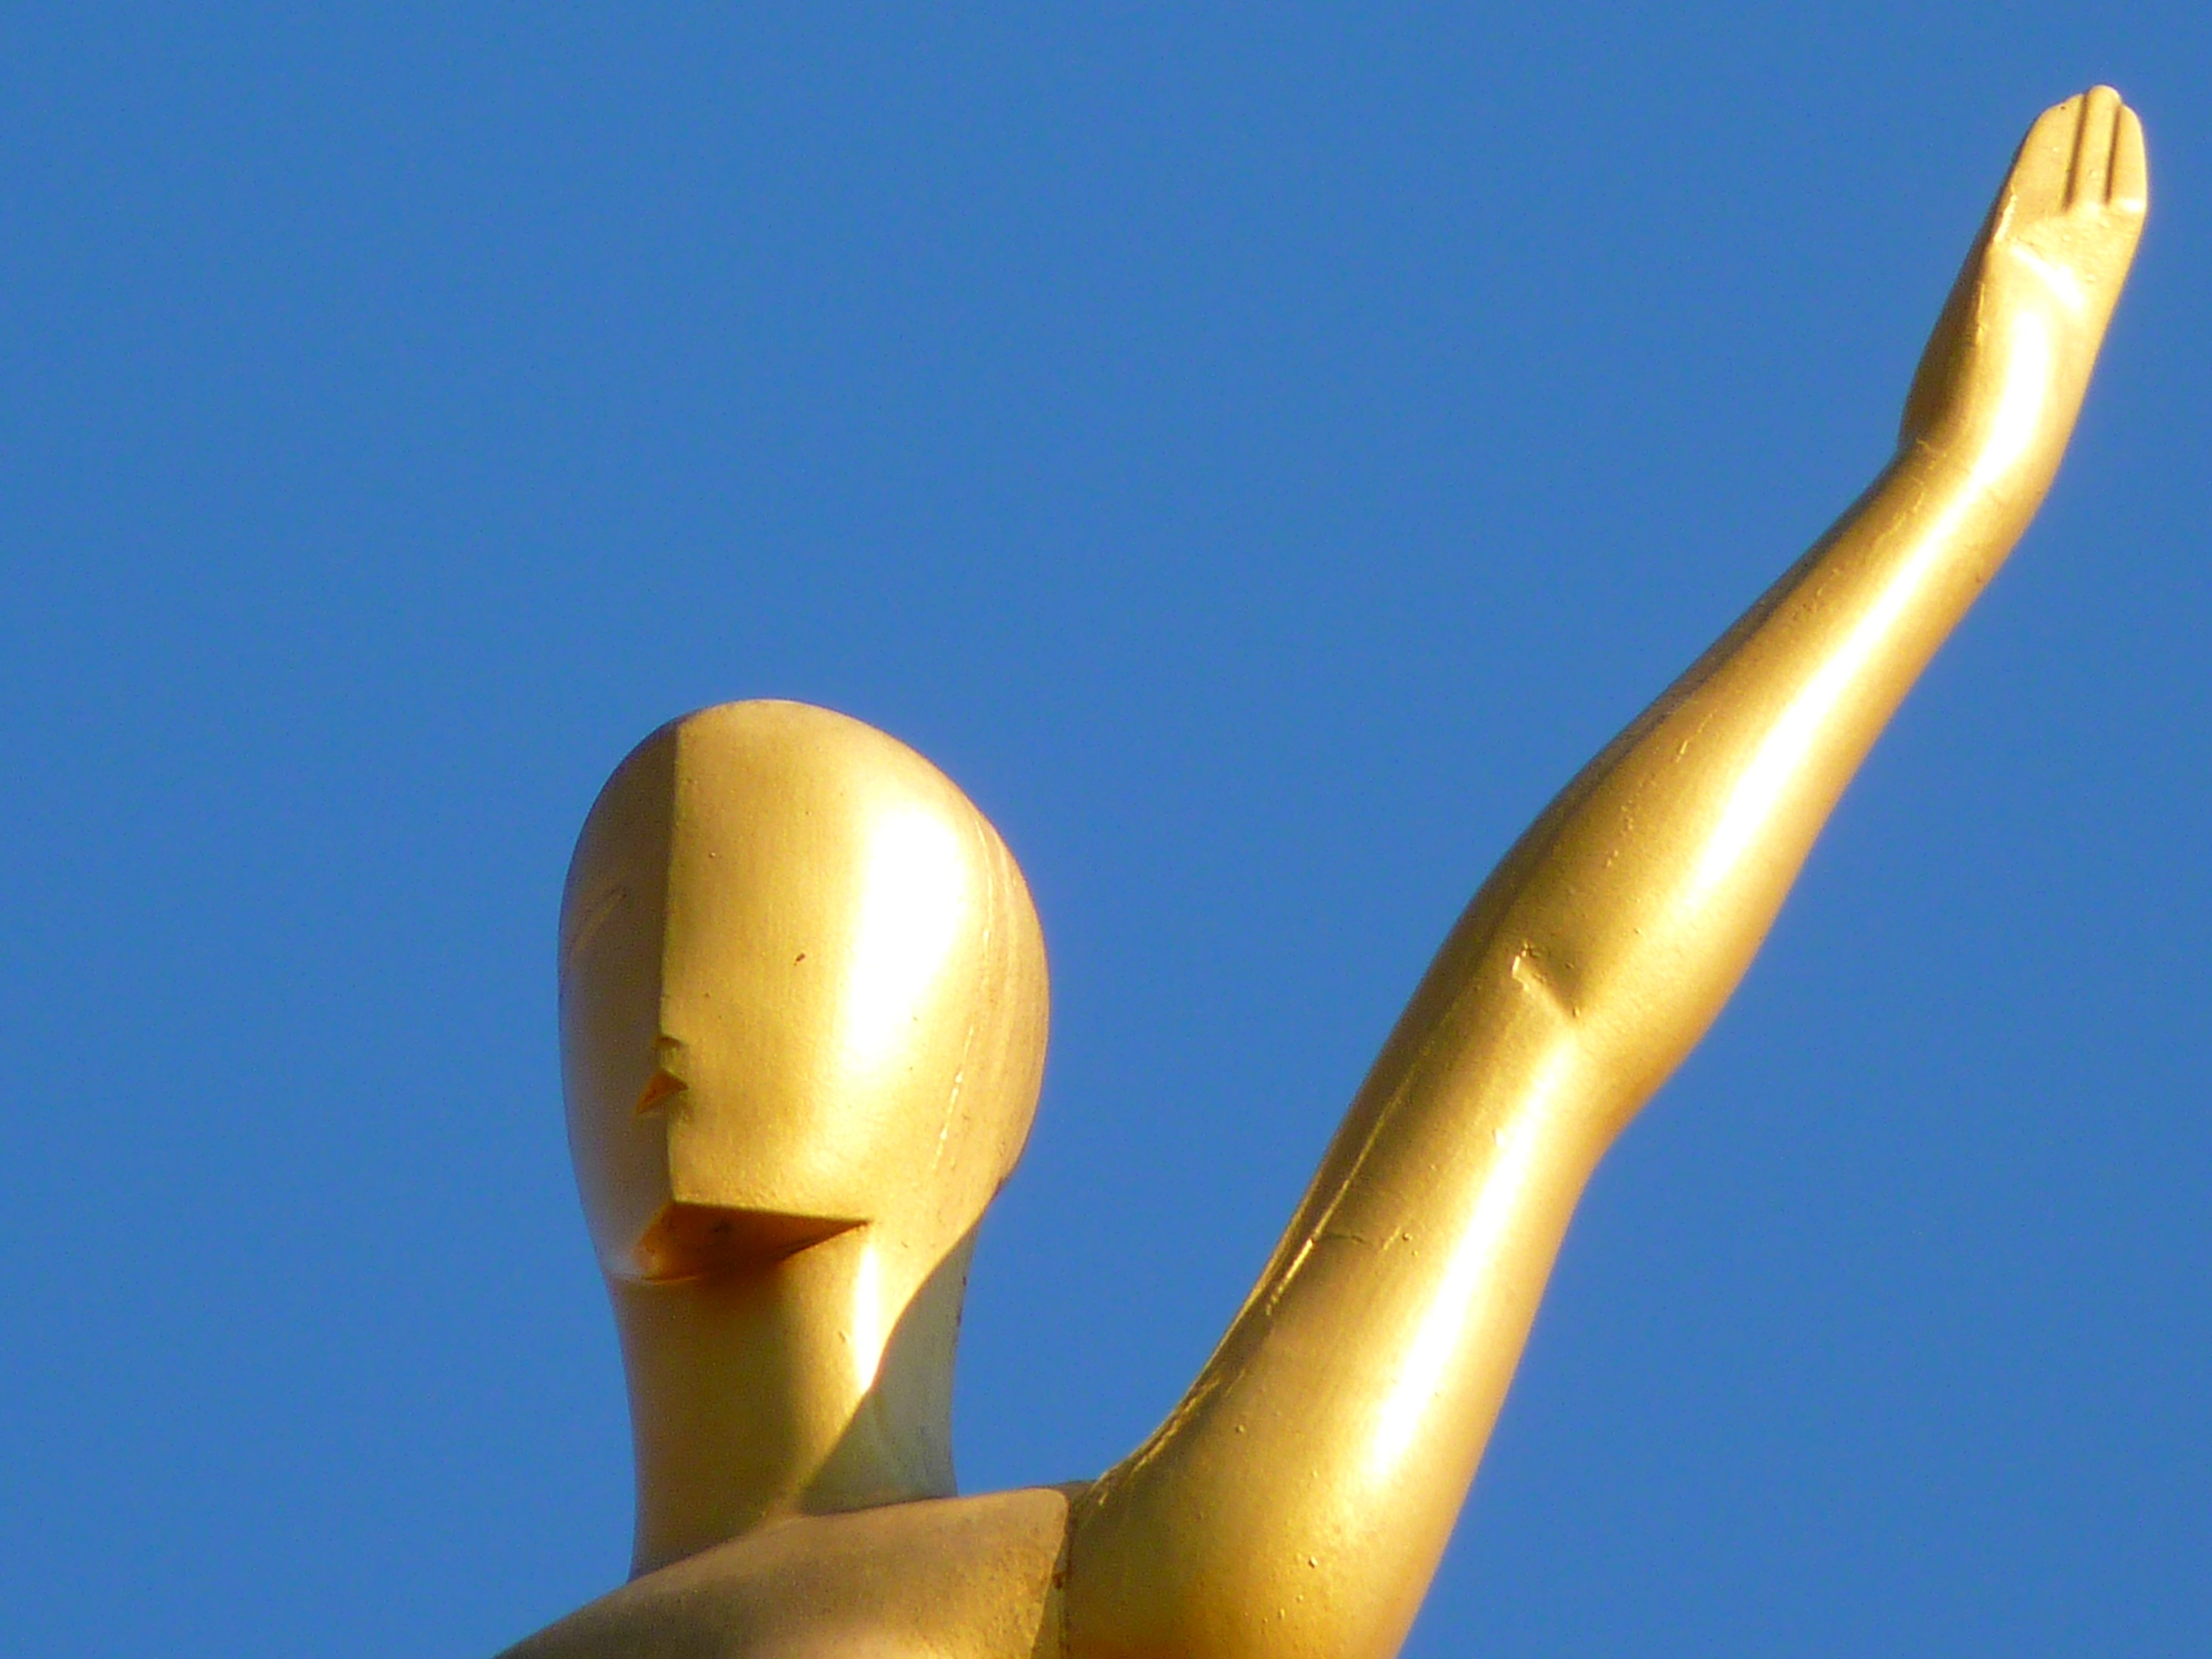
hand, sky, statue, finger, golden, museum, blue, yellow, arm, lighting, close up, sculpture, art, spain, figure, dali, figueras, macro photography, atmosphere of earth